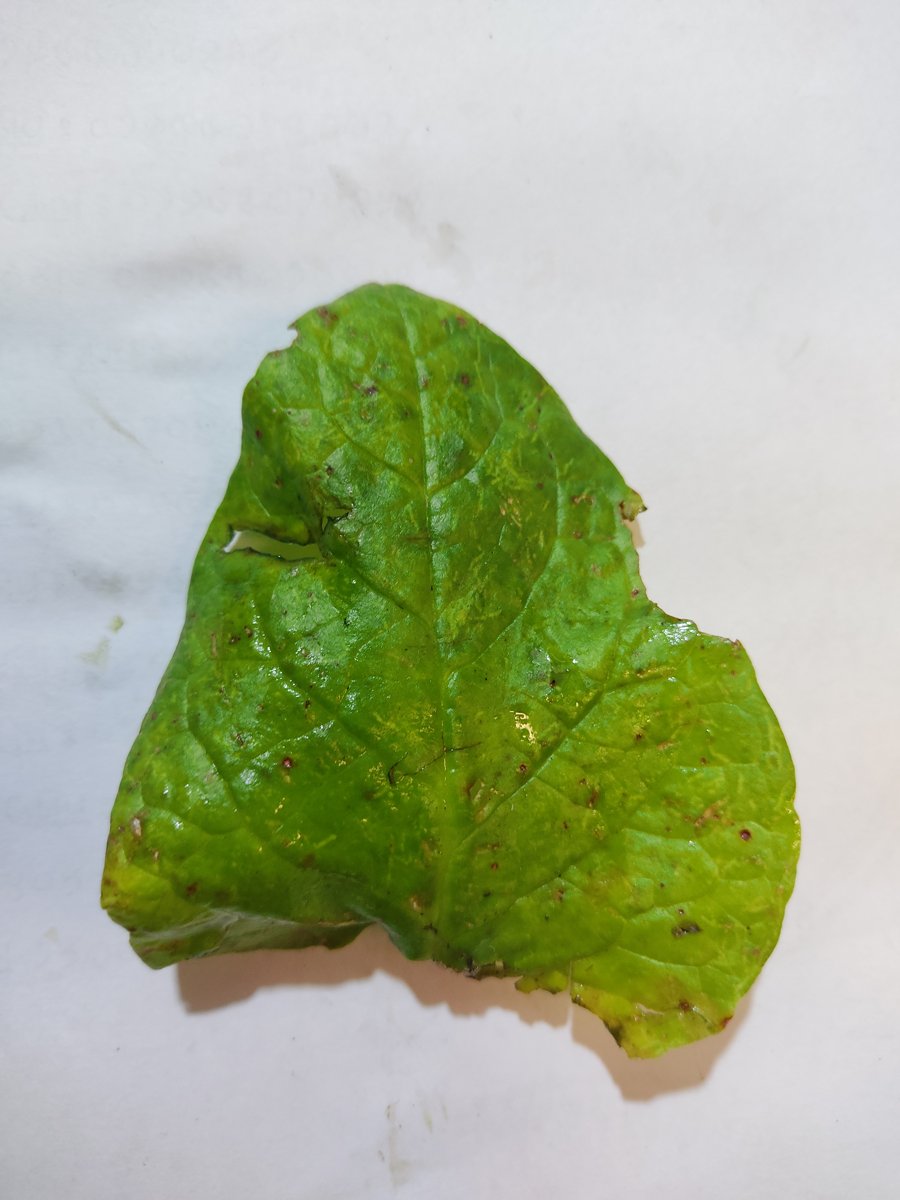
Label: Pest-Damage